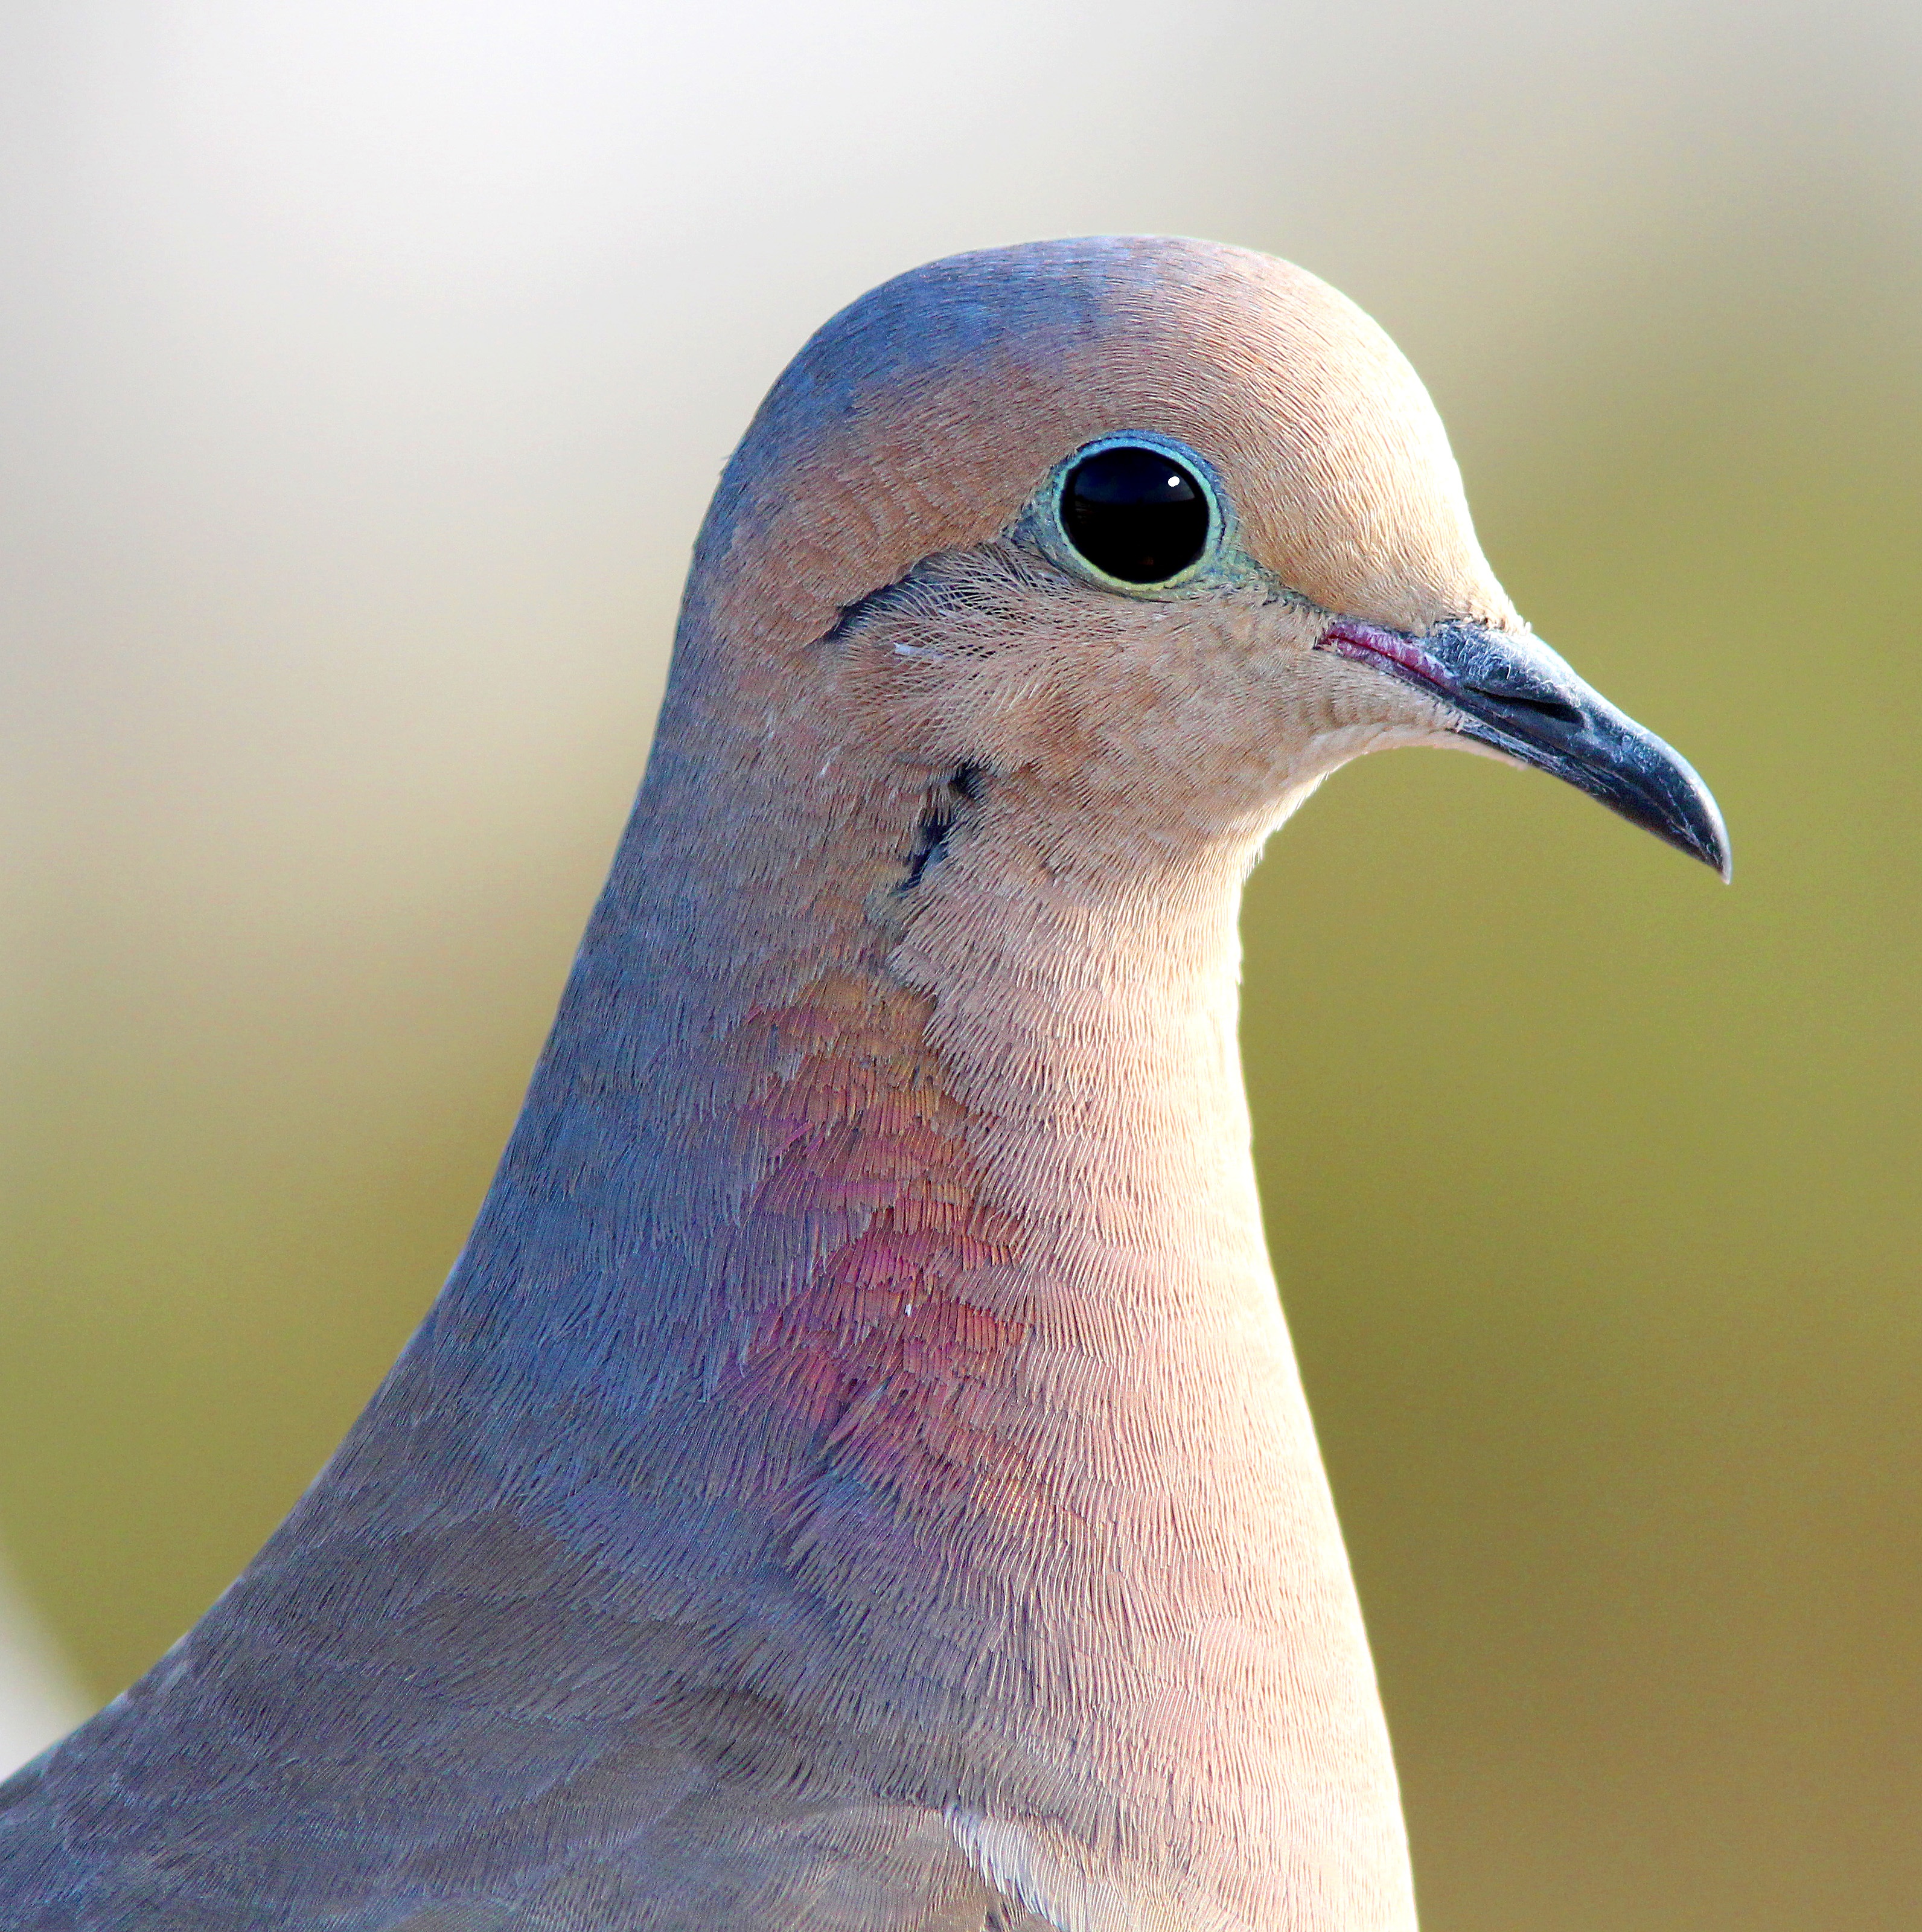
bird, animal, seabird, wildlife, wild, portrait, beak, color, blue, feather, avian, fauna, poultry, close up, outdoors, pigeon, vertebrate, pigeons and doves, stock dove